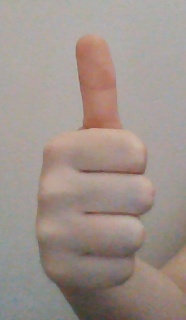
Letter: aleff